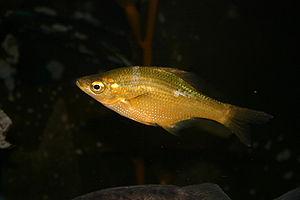
Embiotocidae est une famille de poissons téléostéens de l'ordre des Perciformes.
Brachyistius est un genre de poissons téléostéens de la famille des Embiotocidae.
Brachyistius frenatus est un poisson perciforme retrouvé dans le Pacifique à proximité de la côte Américaine.